Lwa

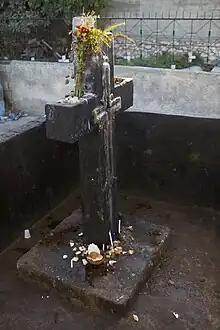
A cross in the cemetery at Port-au-Prince, Haiti; this symbolizes the lwa Baron Samedi.

In Haitian Vodou, the lwa are divided into "nanchon" or "nations". This classificatory system derives from the way in which enslaved West Africans were divided into "nations" upon their arrival in Haiti, usually based on their African port of departure rather than their ethno-cultural identity. The nanchons are nevertheless not groupings based in the geographical origins of specific lwas. The term "fanmi" (family) is sometimes used synonymously with "nation" or alternatively as a sub-division of the latter category. It is often claimed that there are 17 nanchon, although few Haitians could name all of them. Each is deemed to have its own characteristic ethos.